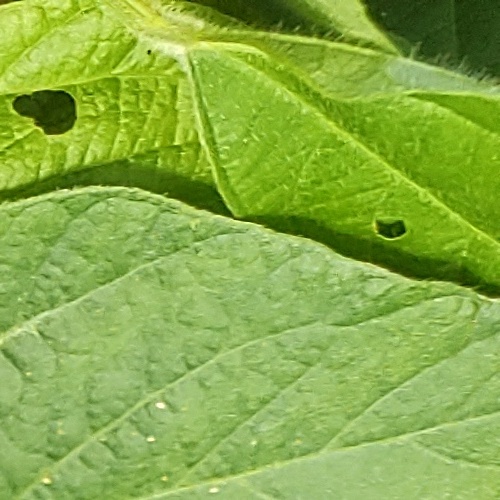
Label: Diabrotica_speciosa